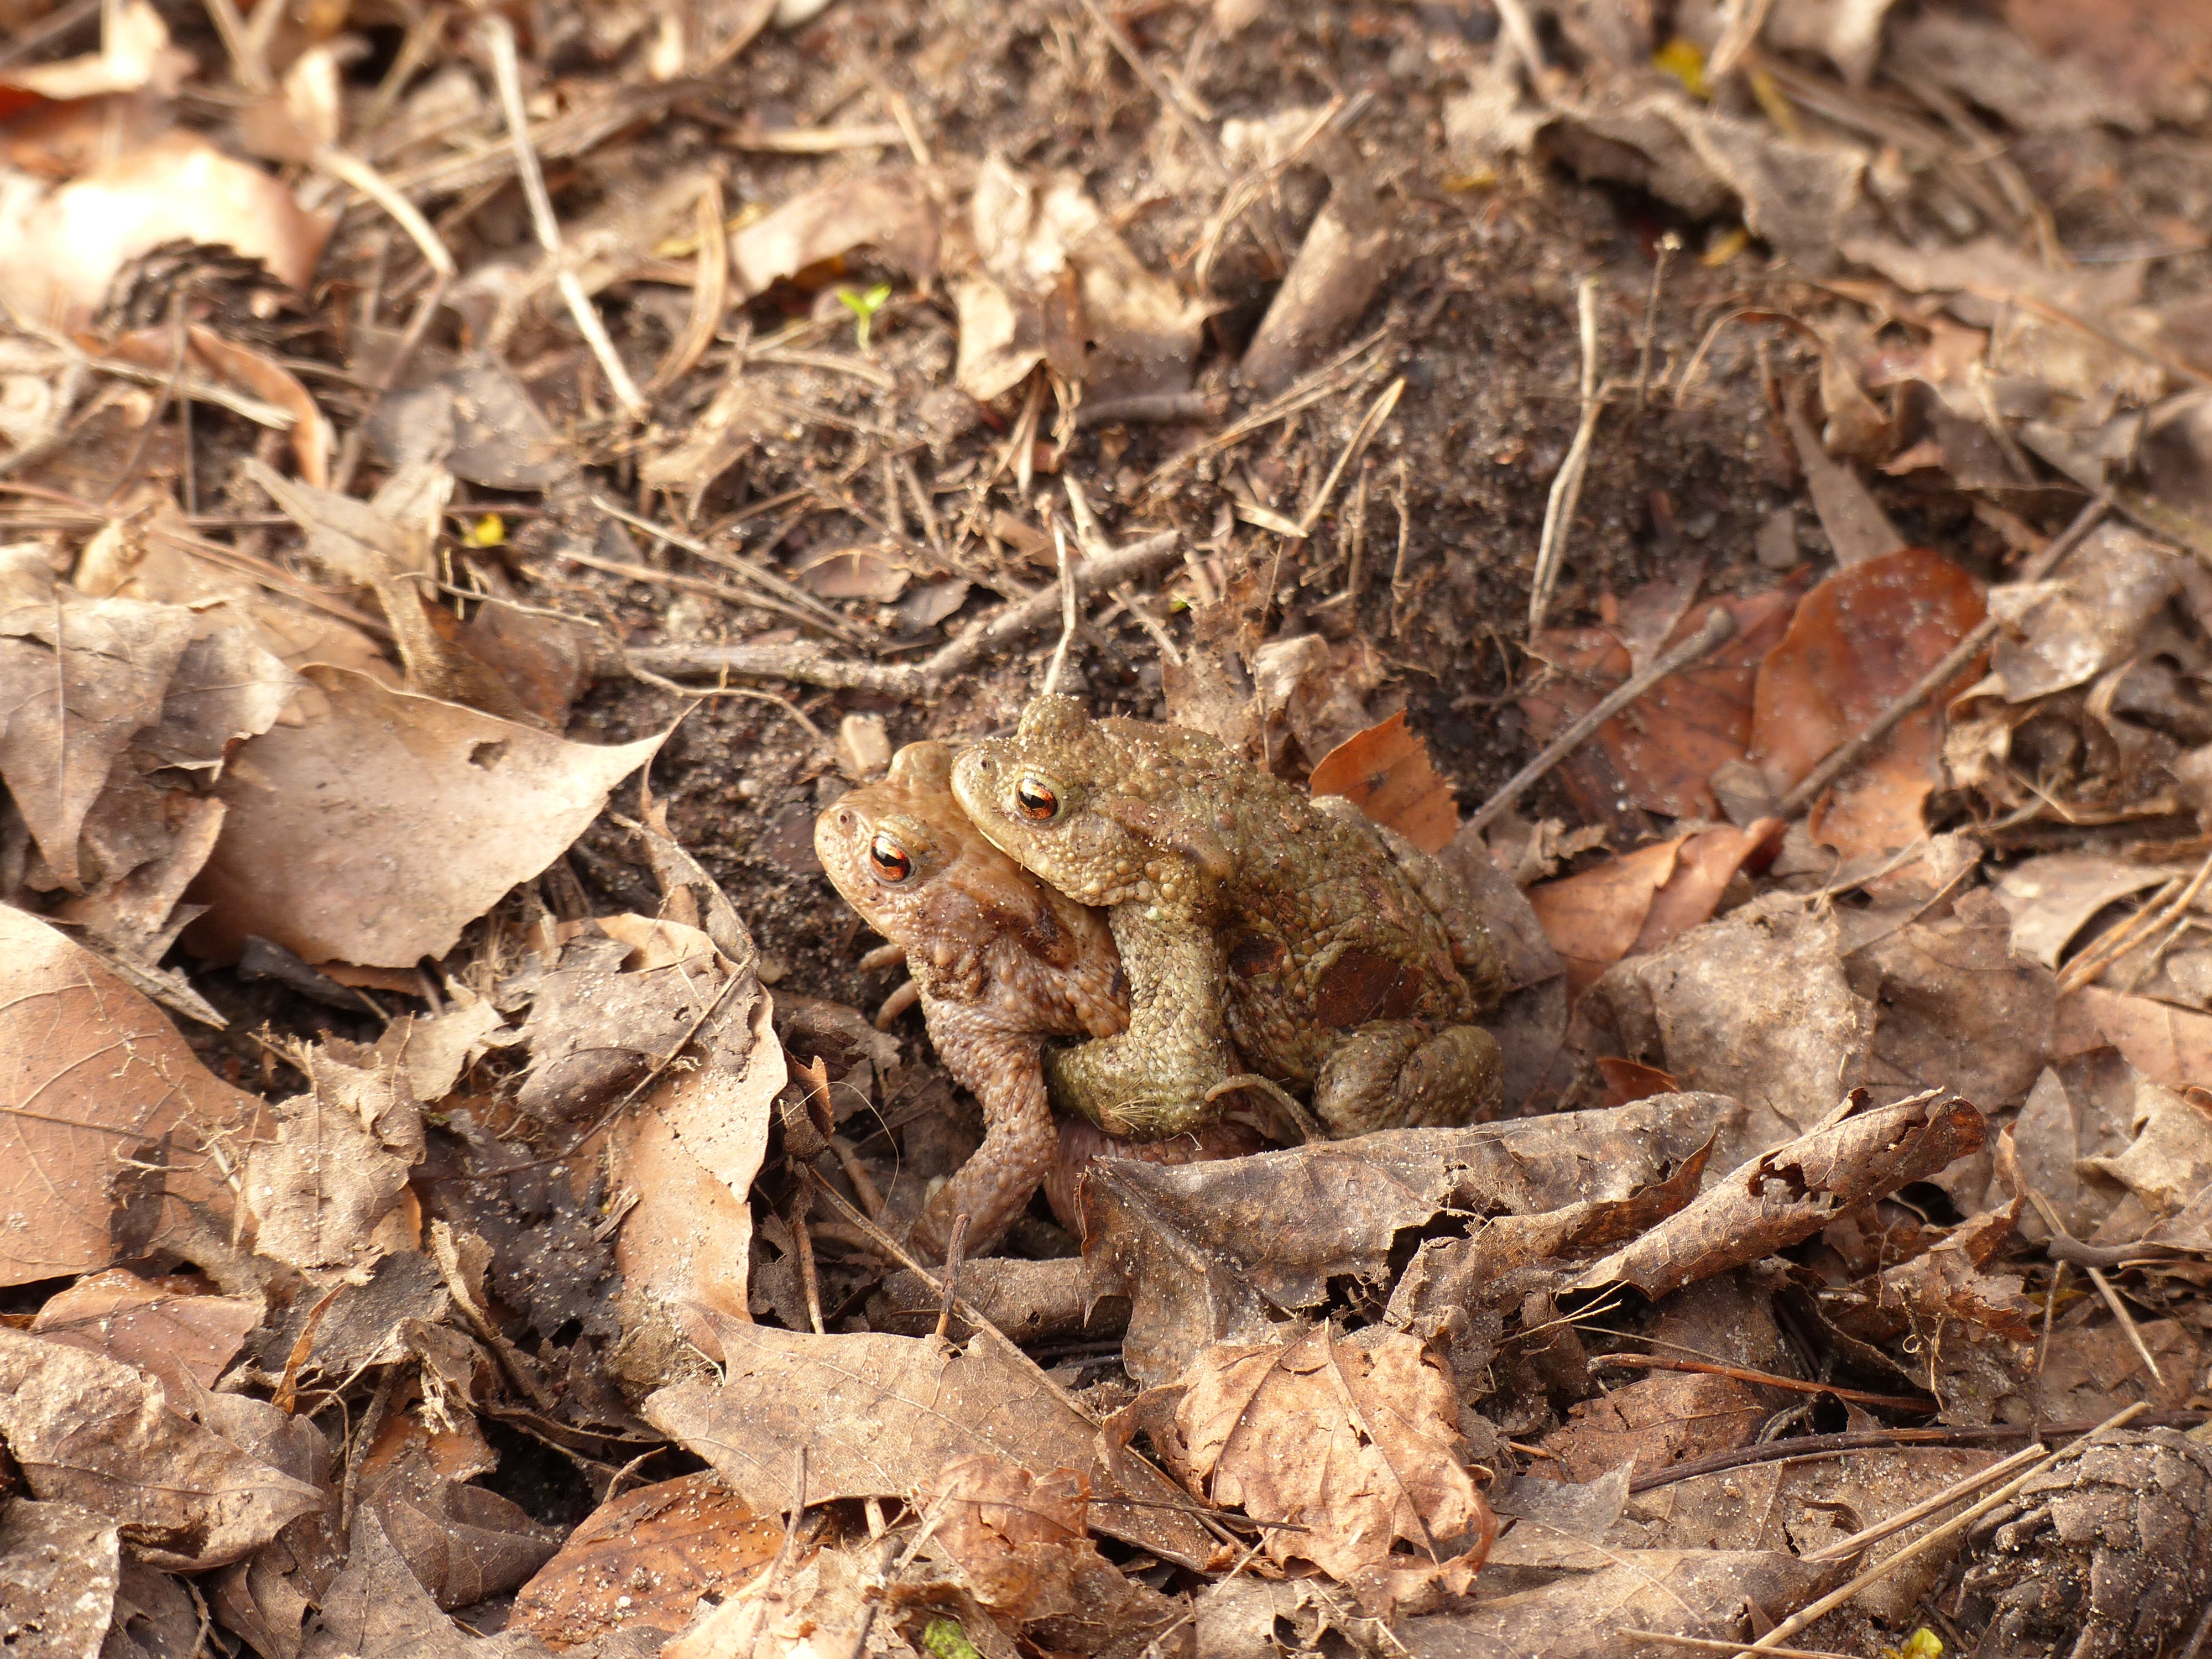
tree, plant, leaf, flower, wildlife, spring, produce, autumn, soil, toad, flora, fauna, toads, toad migration